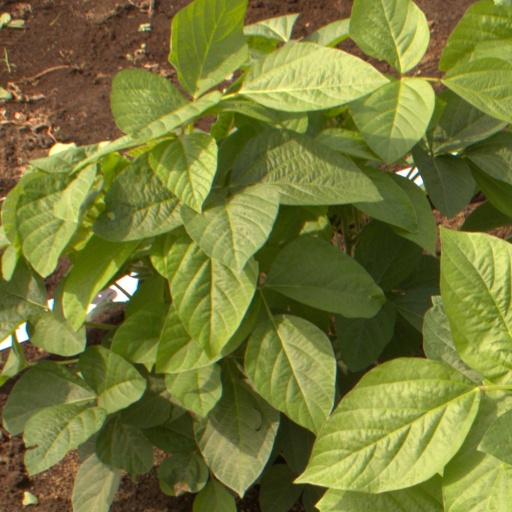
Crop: soybean